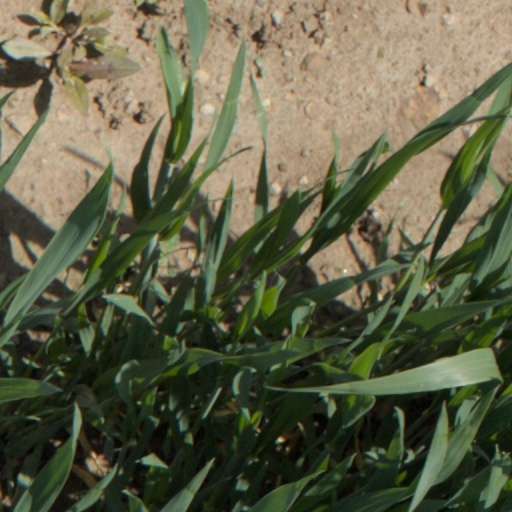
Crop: wheat